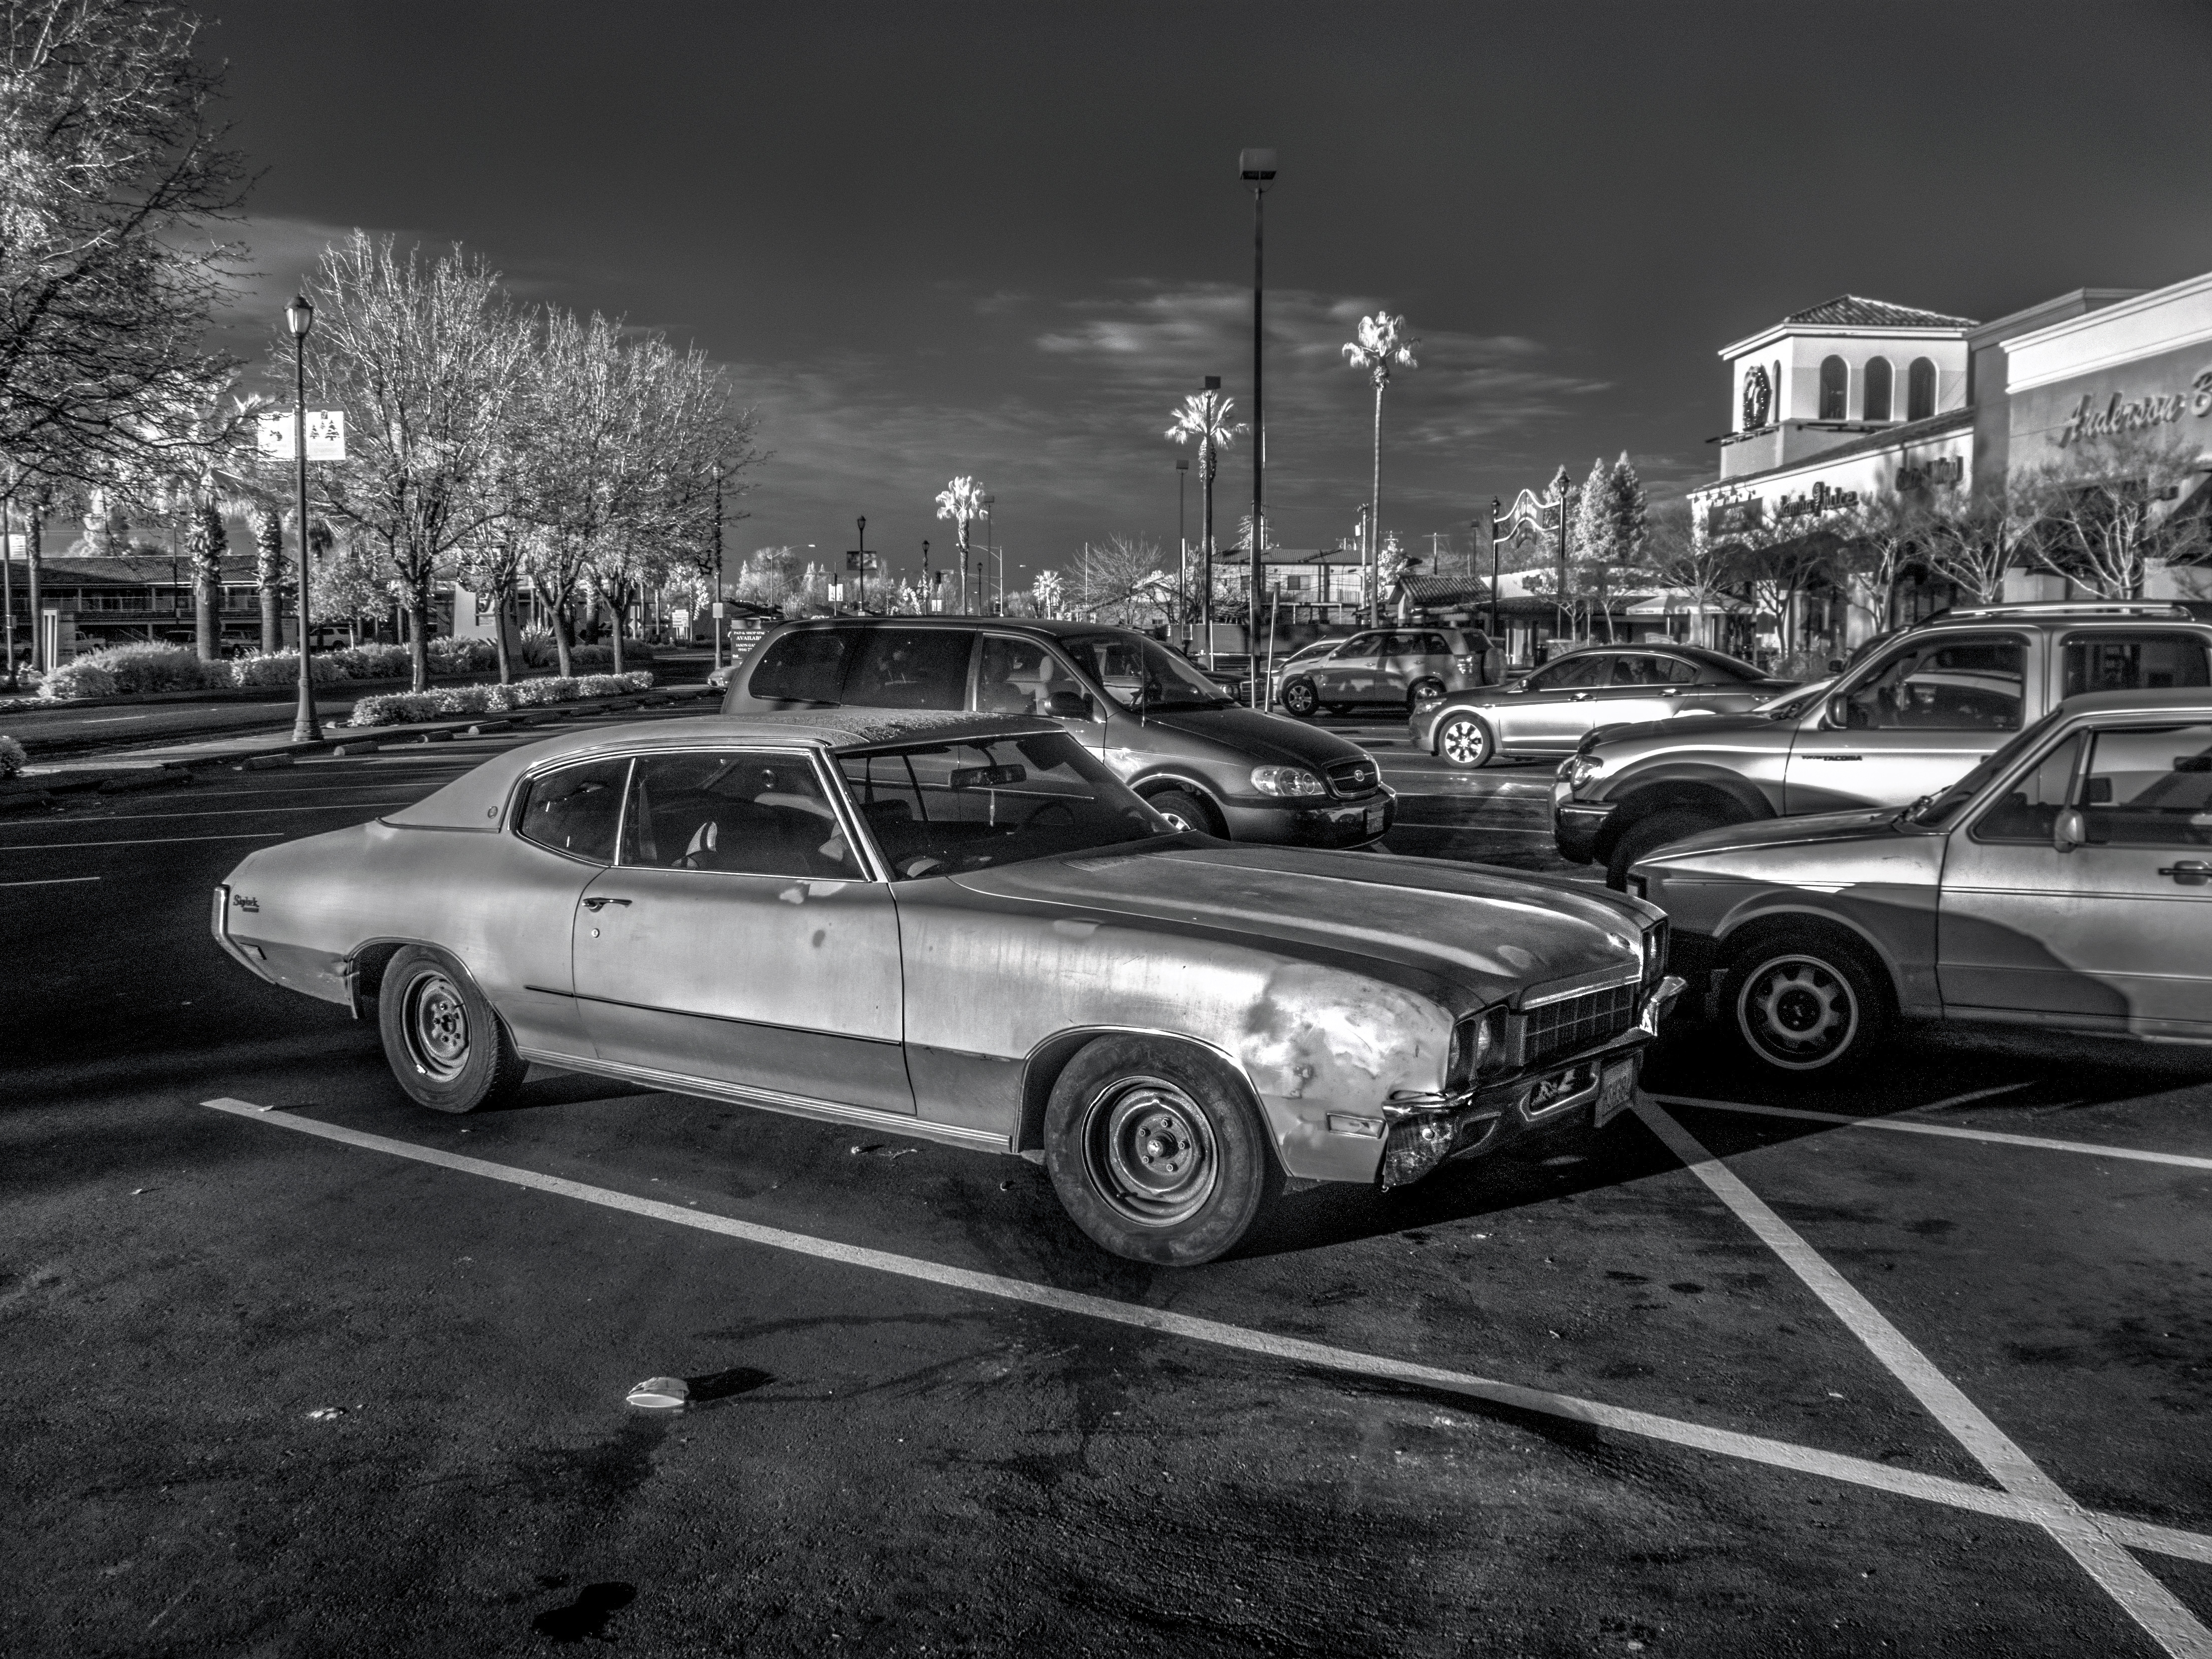
black and white, car, wheel, parking, rust, vehicle, decay, monochrome, sports car, motor vehicle, vintage car, muscle car, parkinglot, sedan, iron, classic, buick, infrared, americancar, buickskylark, antique car, land vehicle, monochrome photography, automobile make, automotive exterior, automotive design, luxury vehicle